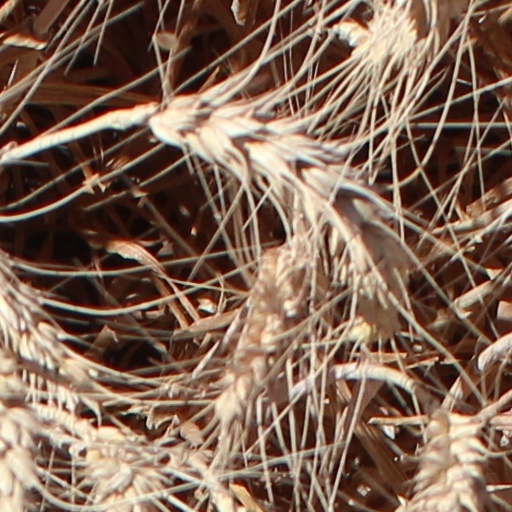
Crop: wheat